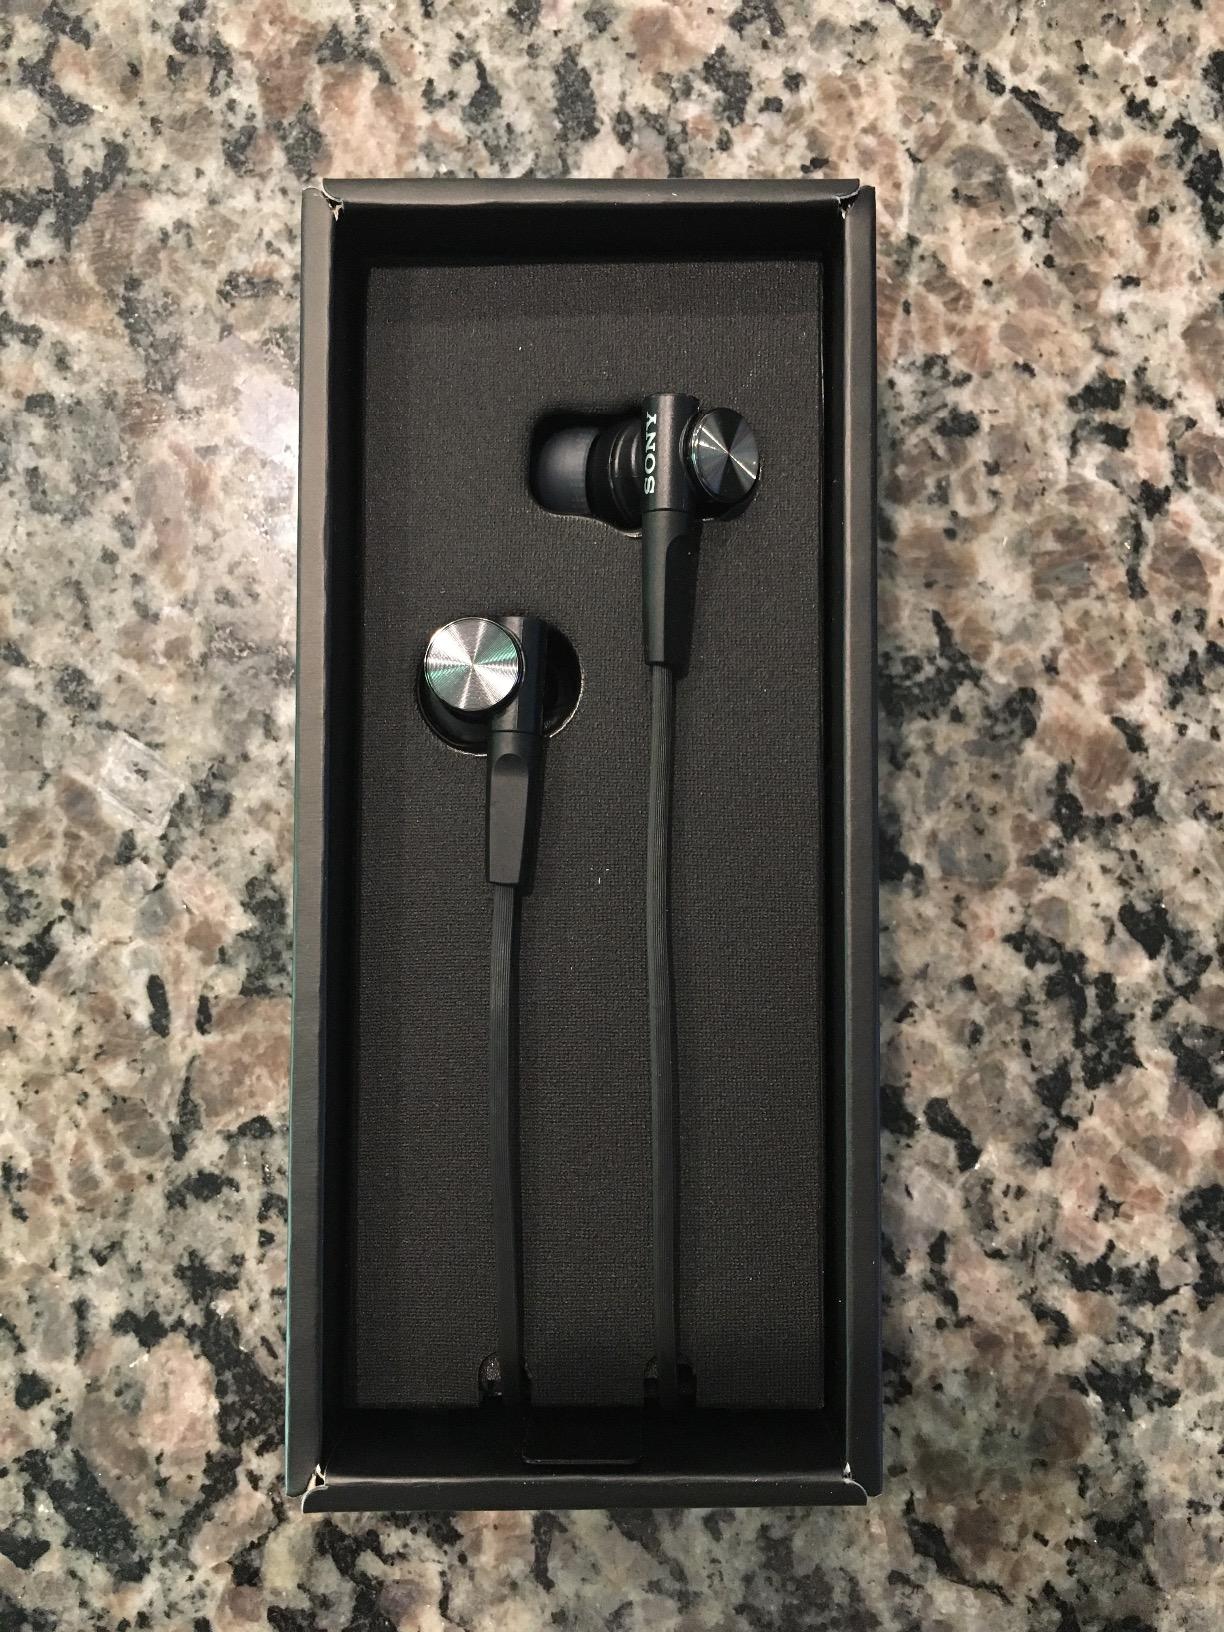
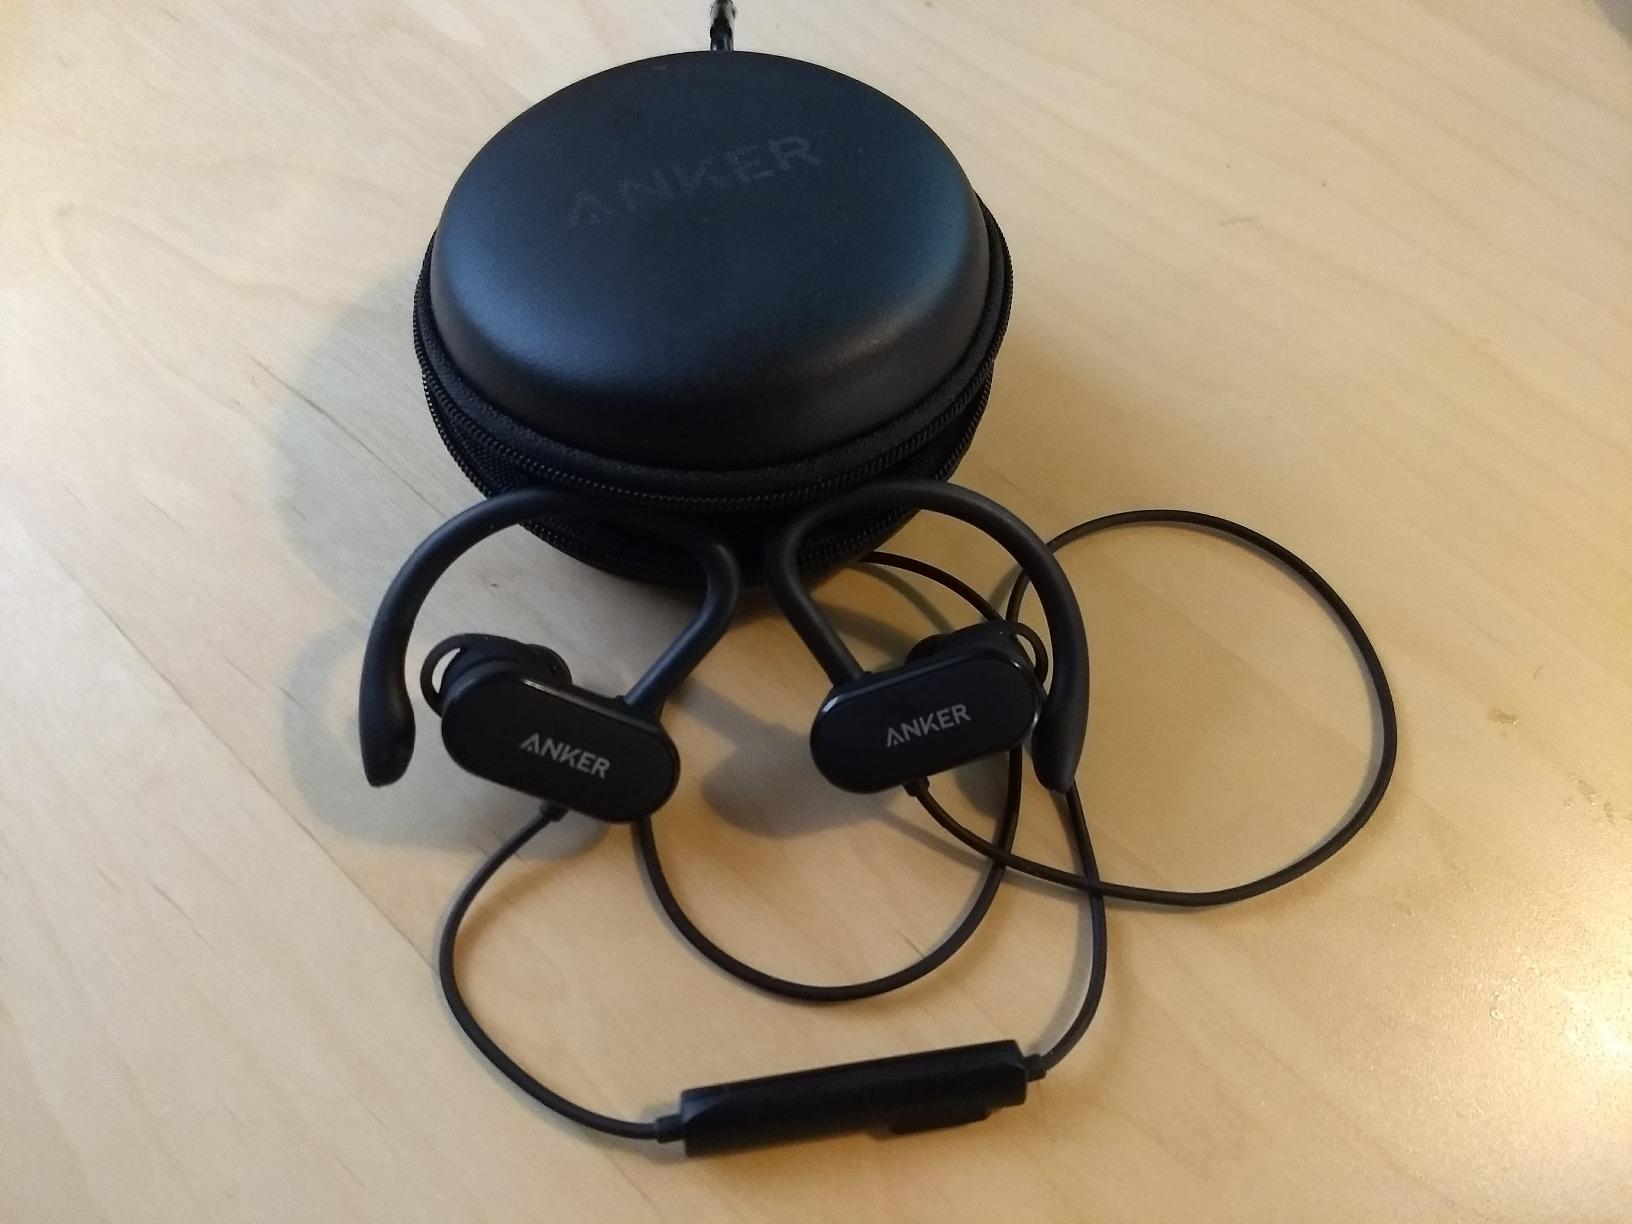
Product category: headphones
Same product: no